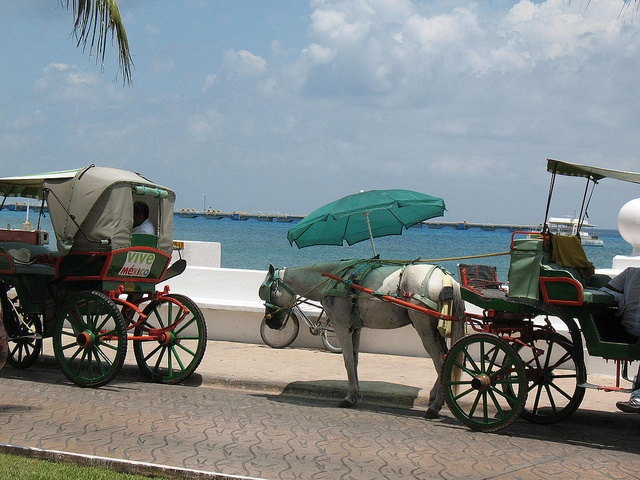
A couple of carriages and a horse on the water.
a horse with a  green umbrella on its back attached to a carriage
Horse drawn carriages stopped by the side of a street.
Horses pulling carriages on the sidewalk along the ocean or a large lake
a couple of horse and buggies next to a water